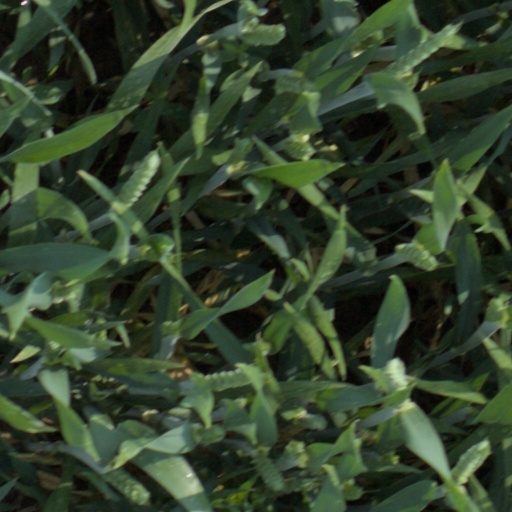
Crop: wheat